1966 Venice flood

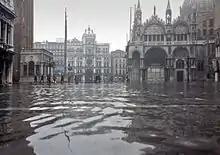
The Basilica

The Doge's Palace in St. Mark's Square was covered with 150 centimeters of sea water (194 centimeters when measured from the average sea level). Three days of heavy rain continued to deteriorate the city and left residents walking in water up to their shoulders. Other Italian cities in Northern and Central Italy, such as Florence, Trento, and Siena, were all affected by the weather. The city remained isolated for 24 hours, and having been unprepared for this type of emergency, more than 75 percent of businesses, shops, and artisans' studios, along with thousands of goods, were either seriously damaged or destroyed completely.